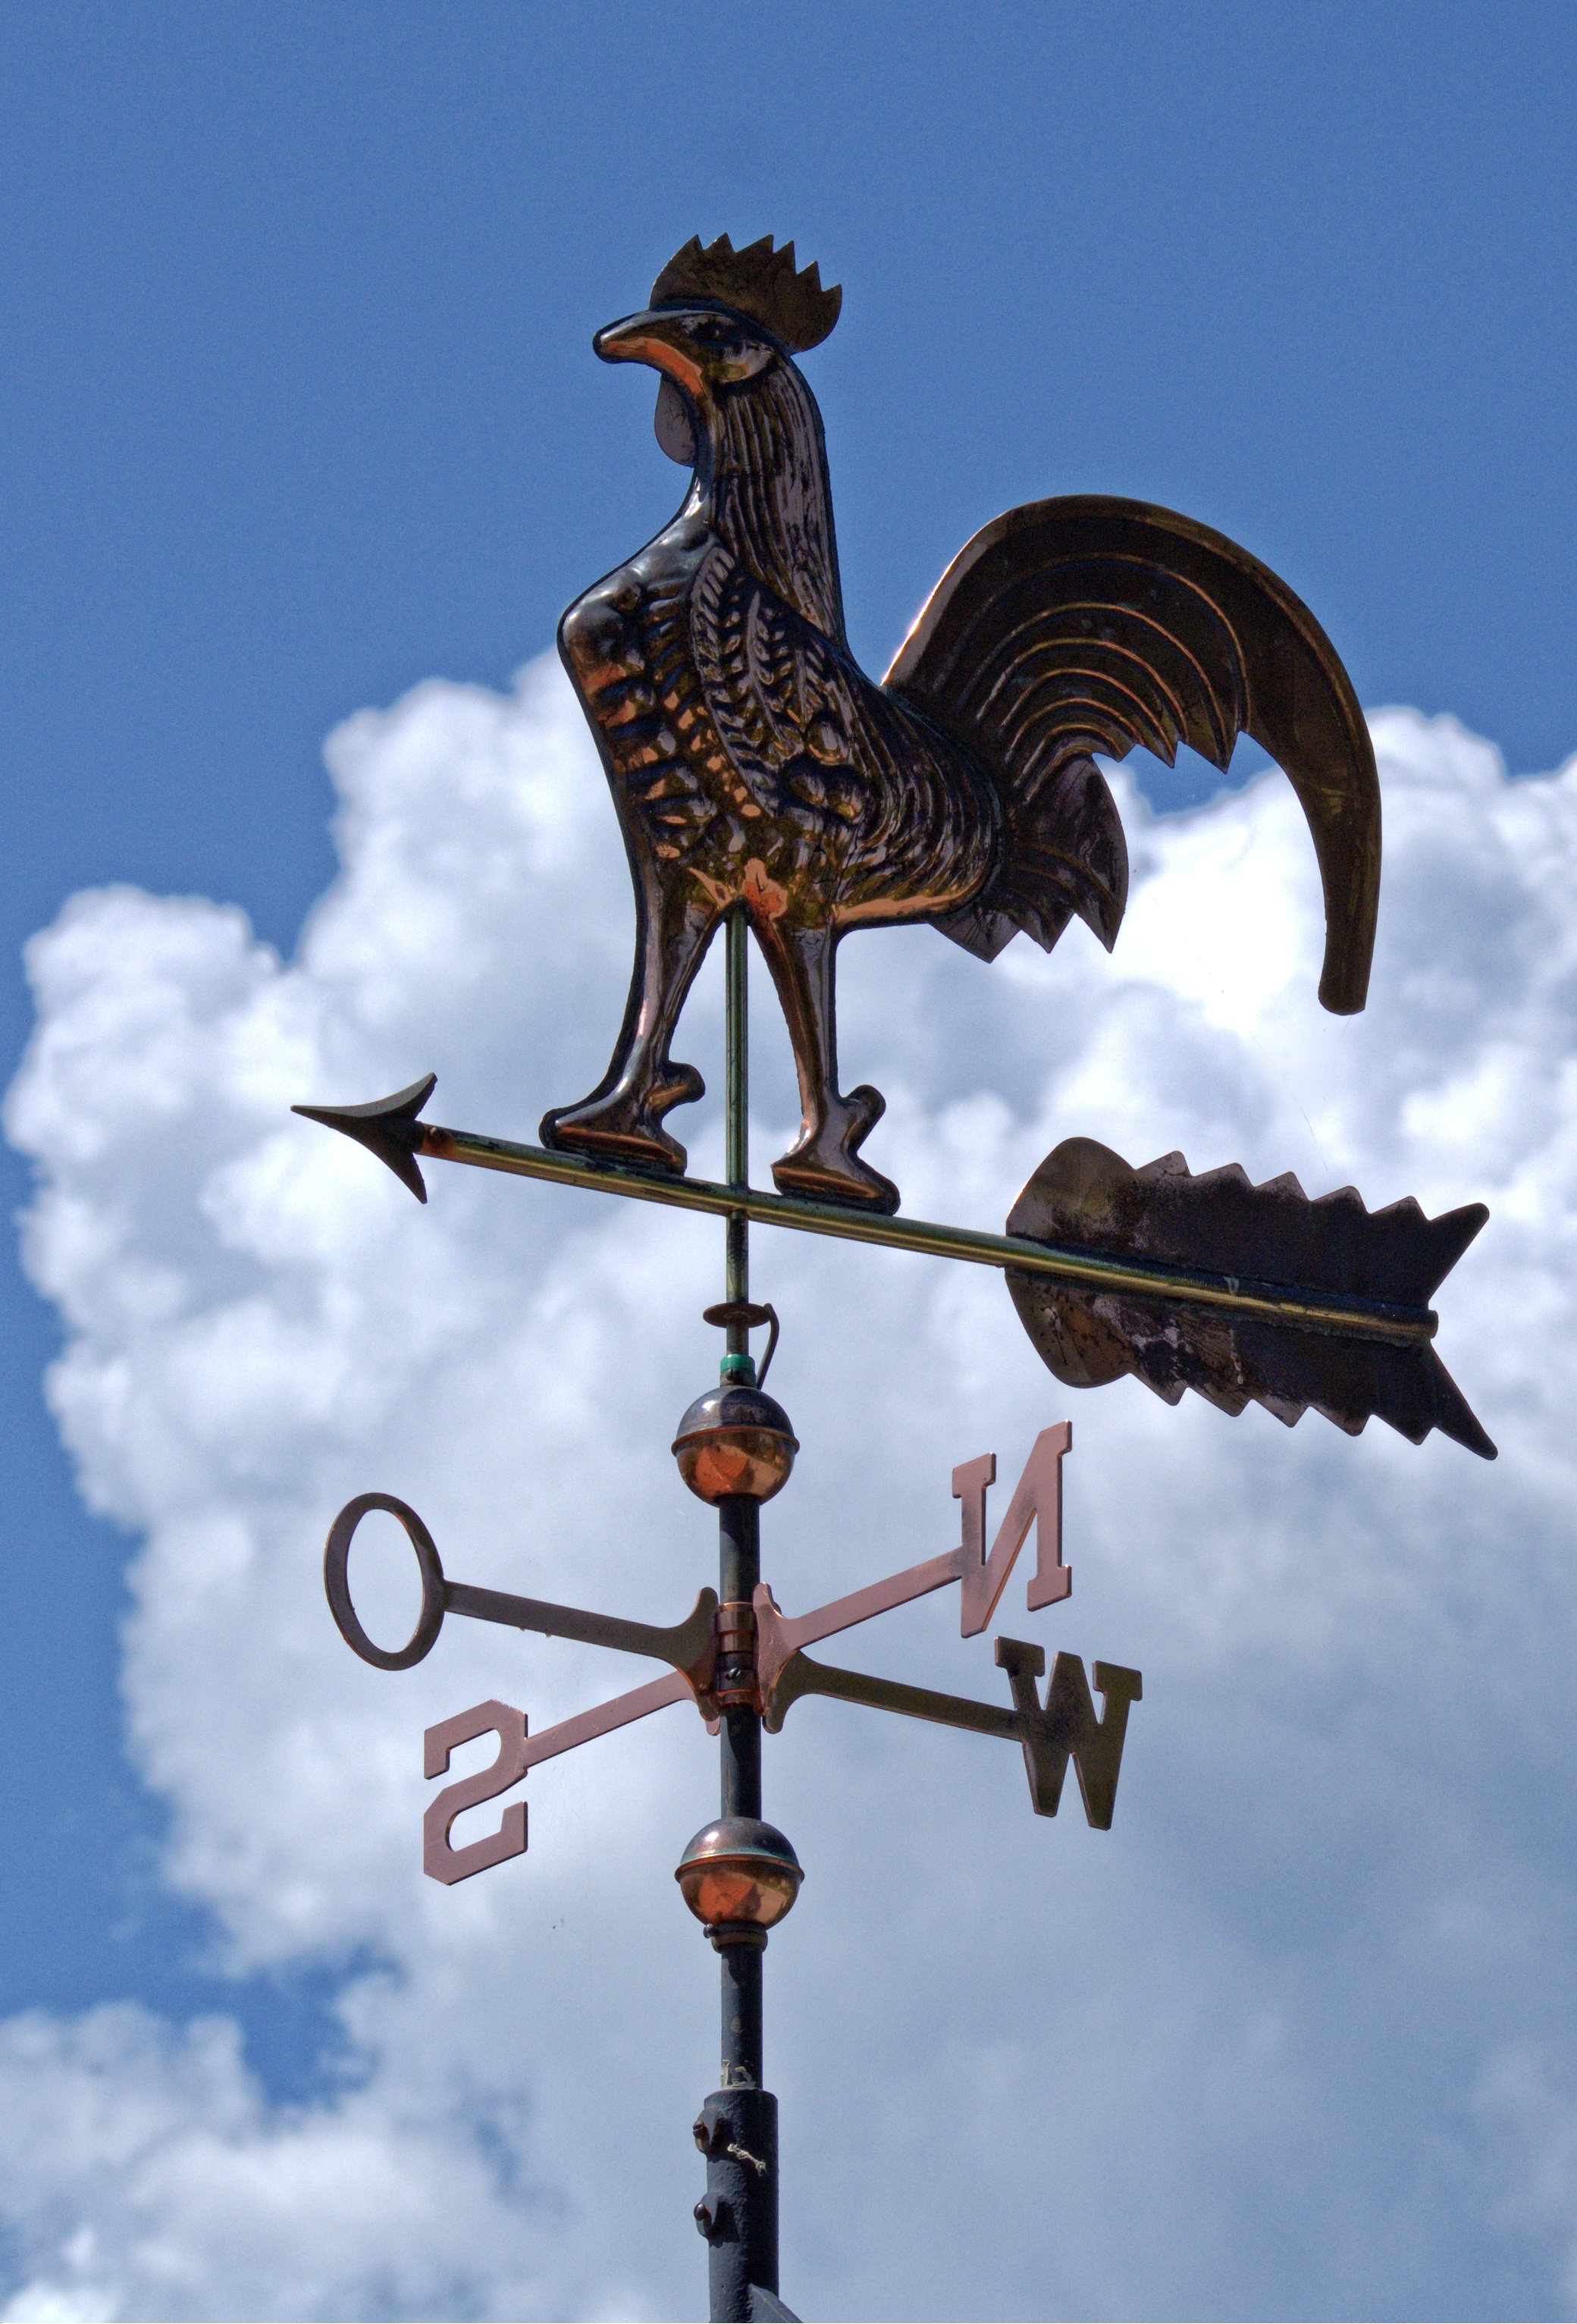
bird, wind, statue, direction, weather, south, sculpture, west, north, weather vane, hahn, east, wind direction, compass point, points of the compass